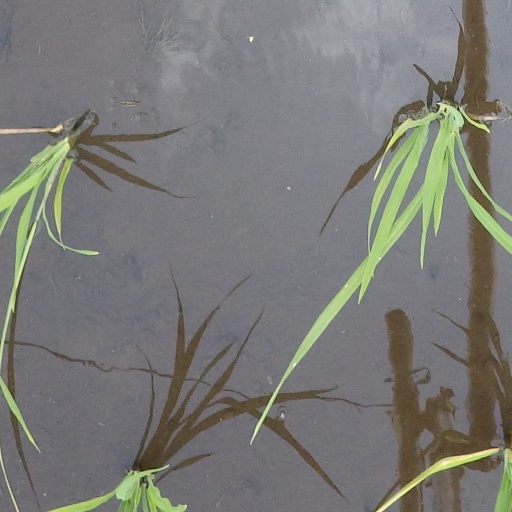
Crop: rice